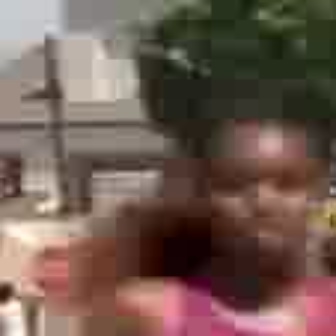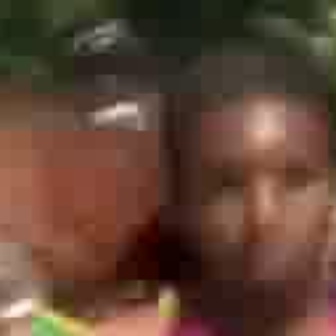
  Please identify the target specified by the bounding box [204,147,308,251] in the first image and locate it in the second image. Return the coordinates in [x_min,y_min,x_max,y_max] format.
Answer: [191,146,326,281]